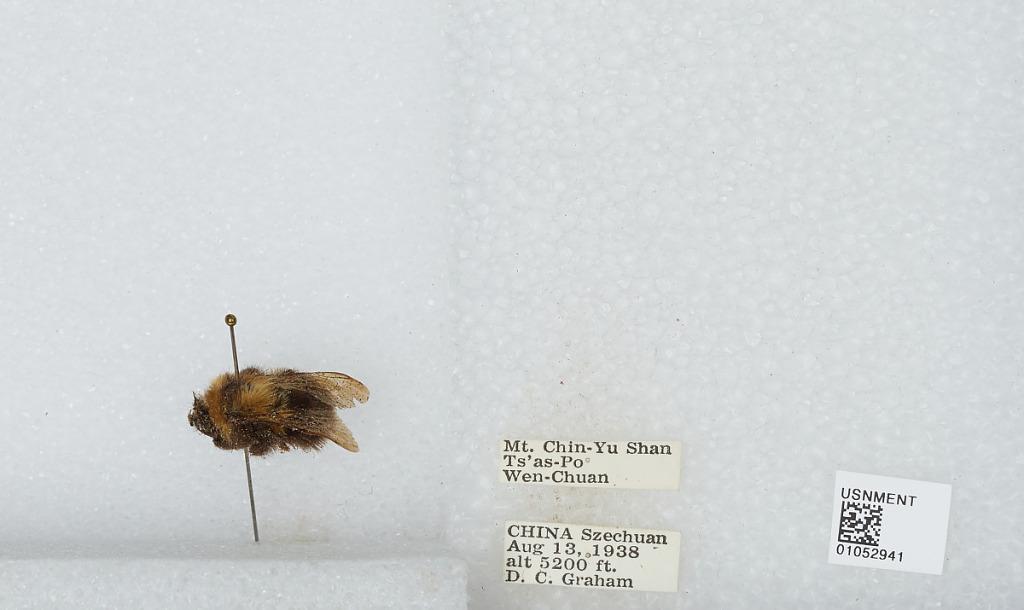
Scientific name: Bombus sp.
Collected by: D. Graham
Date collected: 1938-8-13
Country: China
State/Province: Sichuan
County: Wenchuan Xian
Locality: Mt. Chin-Yu Shan Ts'as-Po